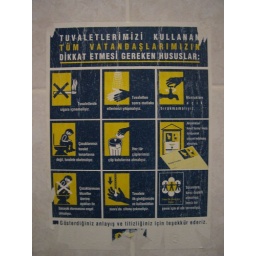
Extremely helpful sign in Goreme Turkey demonstrating how to use a toilet seat correctly.